2005 European Cup Winter Throwing

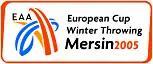
Official logo

The 2005 European Cup Winter Throwing was held on 12 and 13 March at Macit Özcan Sports Complex in Mersin, Turkey. It was the fifth edition of the athletics competition for throwing events organised by the European Athletics Association. A total of 174 athletes from 29 countries entered the competition. It was the first time that the competition was held with the Cup name, changing from the European Winter Throwing Challenge moniker it had since its initial edition in 2001.